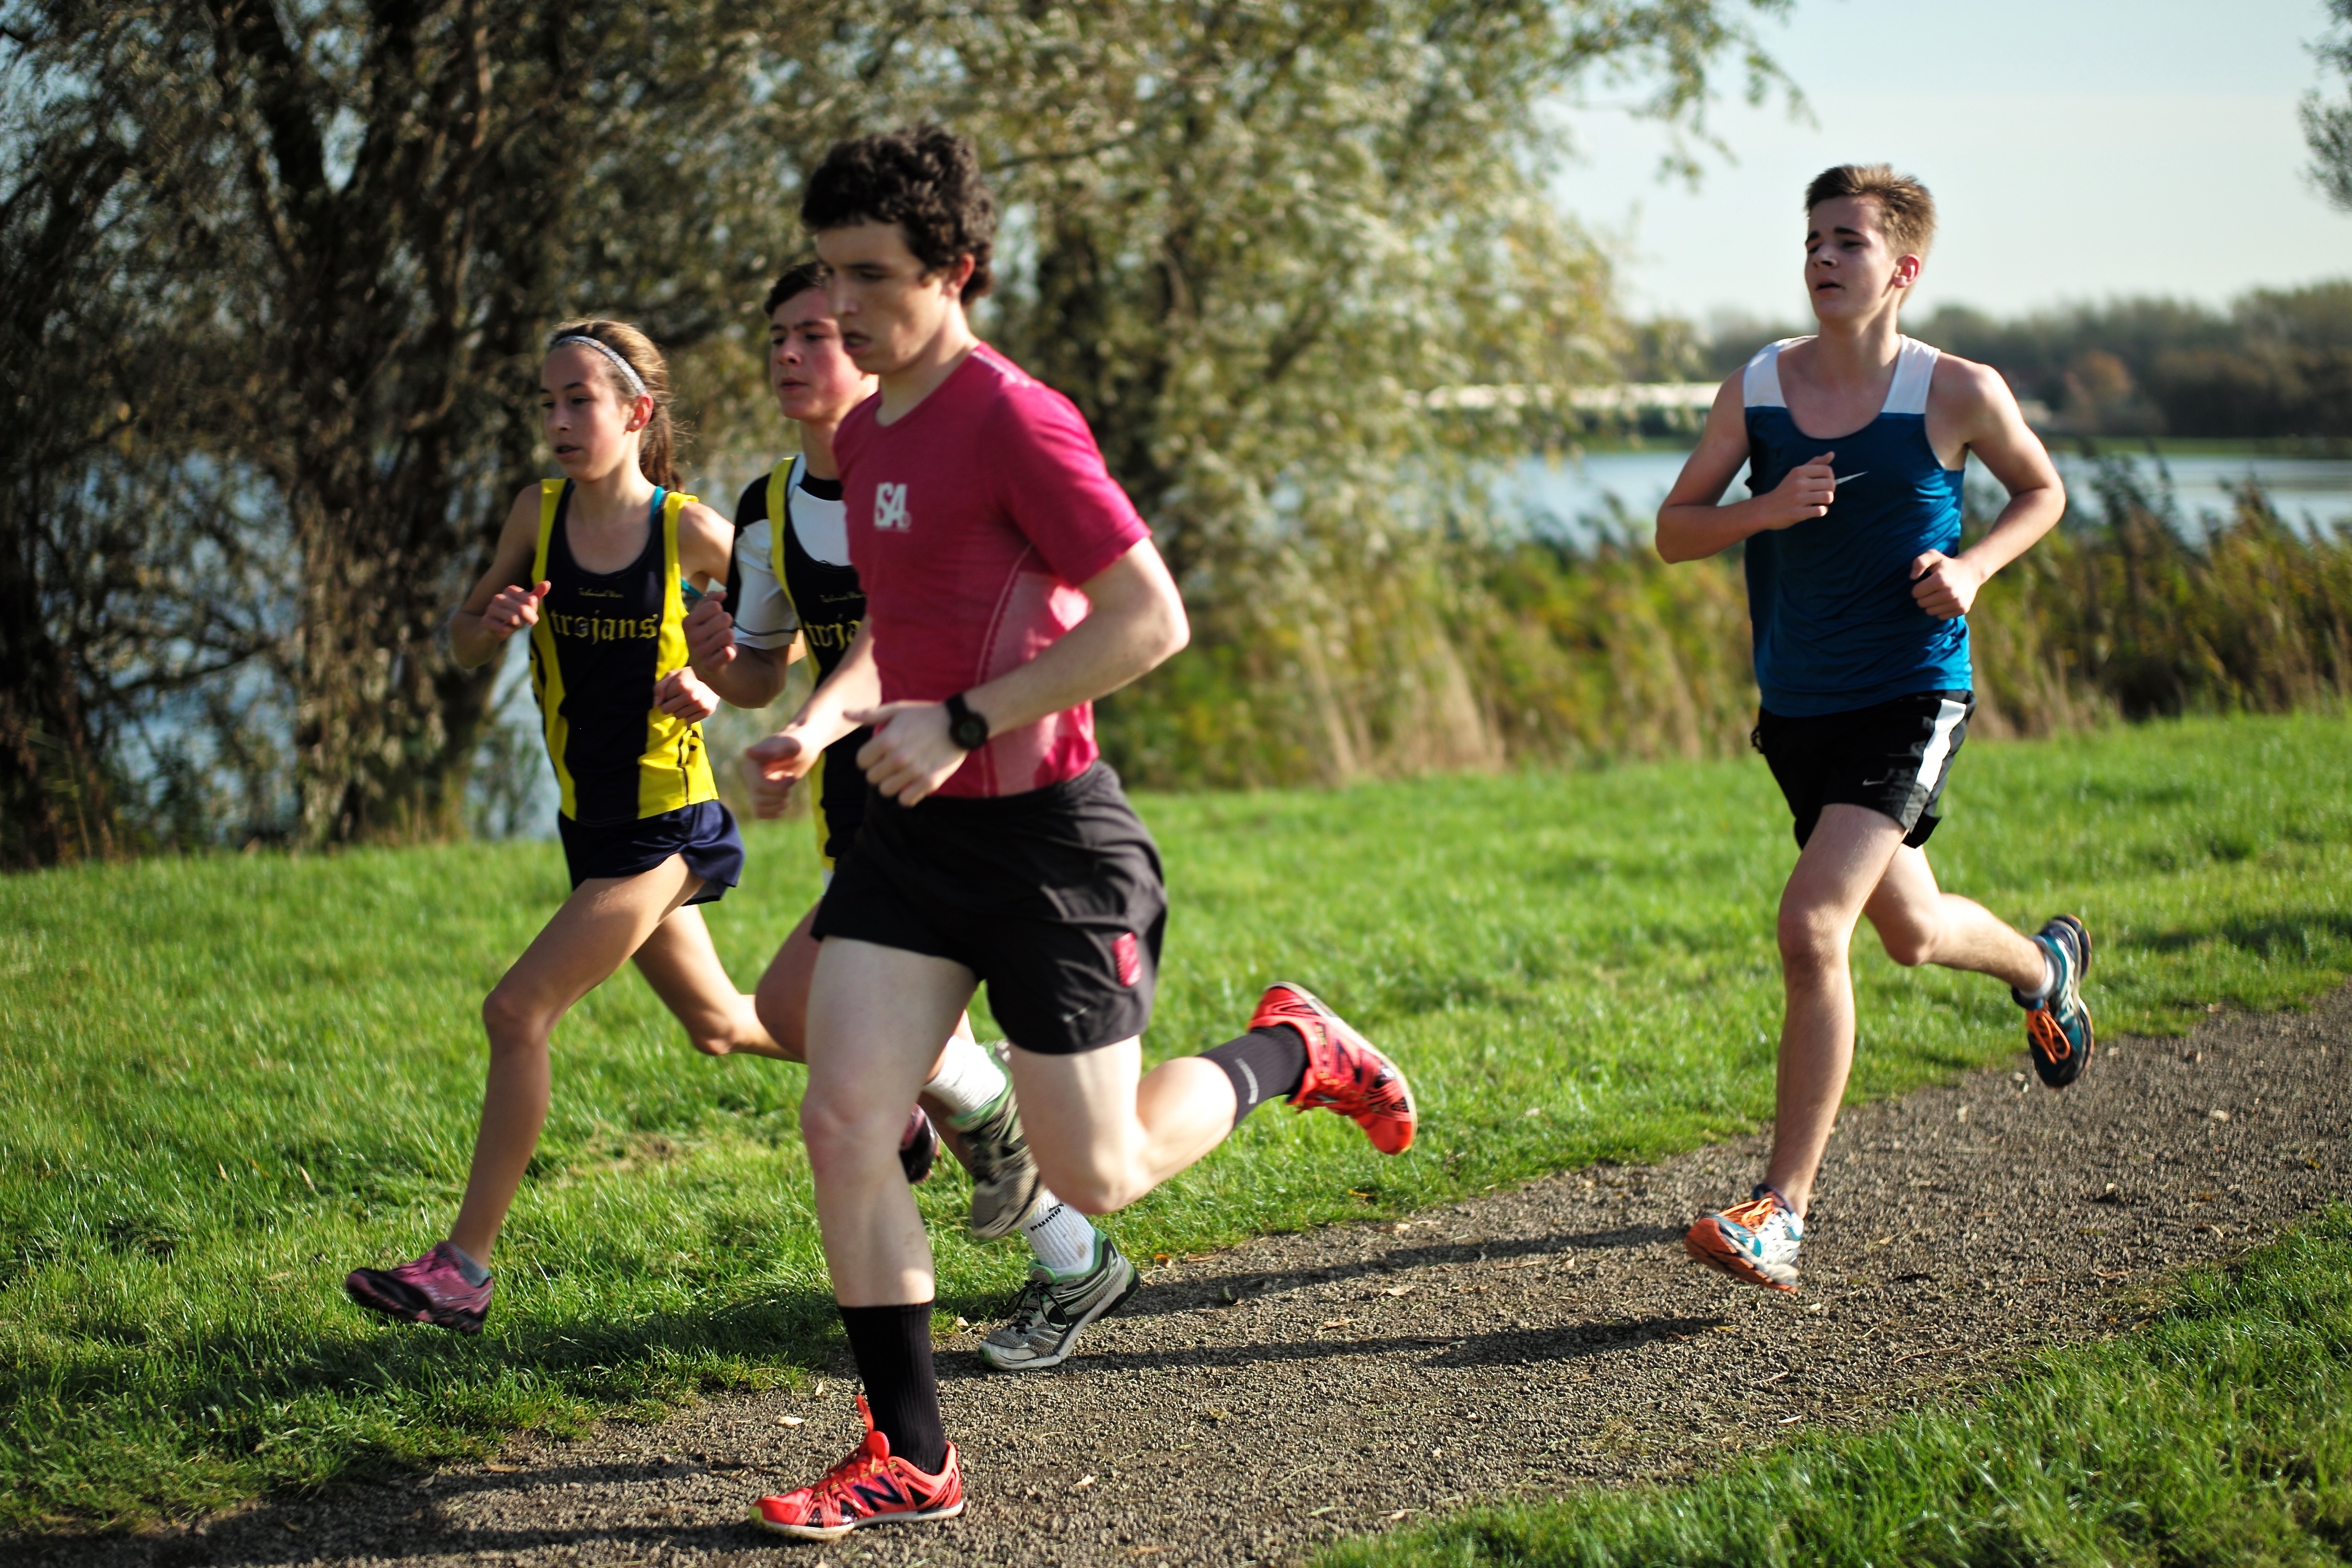
person, girl, sport, lake, boy, running, run, recreation, europe, high, jogging, runner, ash, crosscountry, race, competition, holland, netherlands, m, sports, school, runners, endurance, junior, leica, 240, varsity, athletics, meet, xc, sprint, valkenburg, physical exercise, outdoor recreation, human action, endurance sports, ultramarathon, duathlon, cross country running, cross country cycling